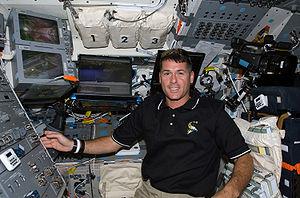
Robert Shane Kimbrough est un astronaute américain né le 4 juin 1967 à Killeen, au Texas, et vétéran de deux missions spatiales.